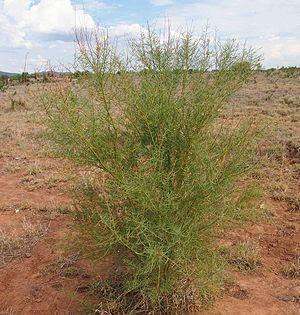
Acacia victoriae est une espèce de plantes de la famille des Fabaceae, du genre Acacia, endémique d'Australie.